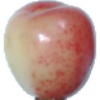
Label: cherry_rainier